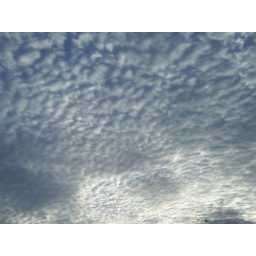
taken with cell phone&amp;quot;a sea of clouds&amp;quot;i was in the car leaving school after FCA and the sky was beautiful.